Hayton, Hayton and Mealo

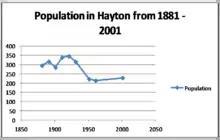
Population change in Hayton

There are no schools in Hayton, however there are 10 infant schools, 7 junior schools, 46 primary schools and 9 secondary schools in the Allerdale area in the surrounding towns of Maryport, Cockermouth, Keswick and Wigton which are within a 9 – 20-mile radius of Hayton. A number of the secondary schools take students through to the age of 18 which covers A-Level studies.